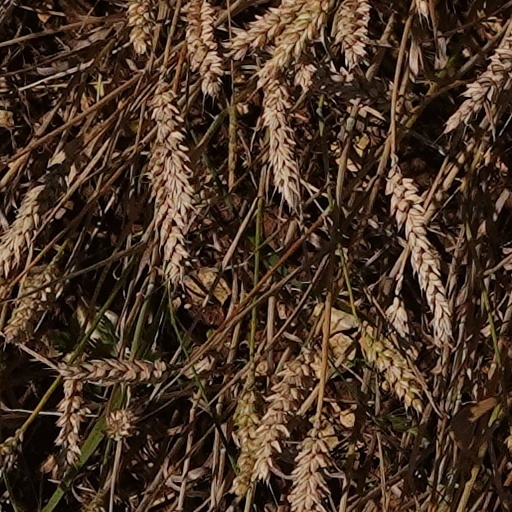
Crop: wheat